Luisa Vehil

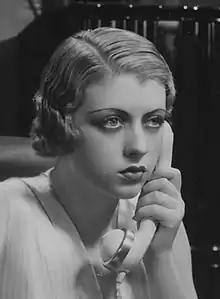
Luisa Vehil in "Los tres berretines" (1933).

Luisa Vehil (November 12, 1912, in Montevideo, Uruguay – October 24, 1991, in Buenos Aires, Argentina) was an Uruguayan theater and movie actress who had a notable career in Argentina during the Golden Age of Argentine cinema. She was an iconic figure in the Argentine theatre scene.